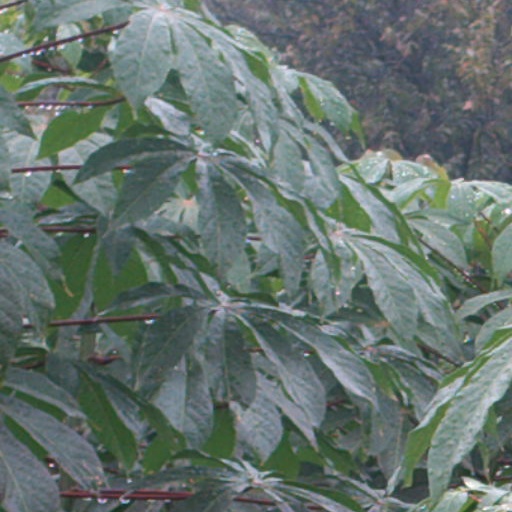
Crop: cassava